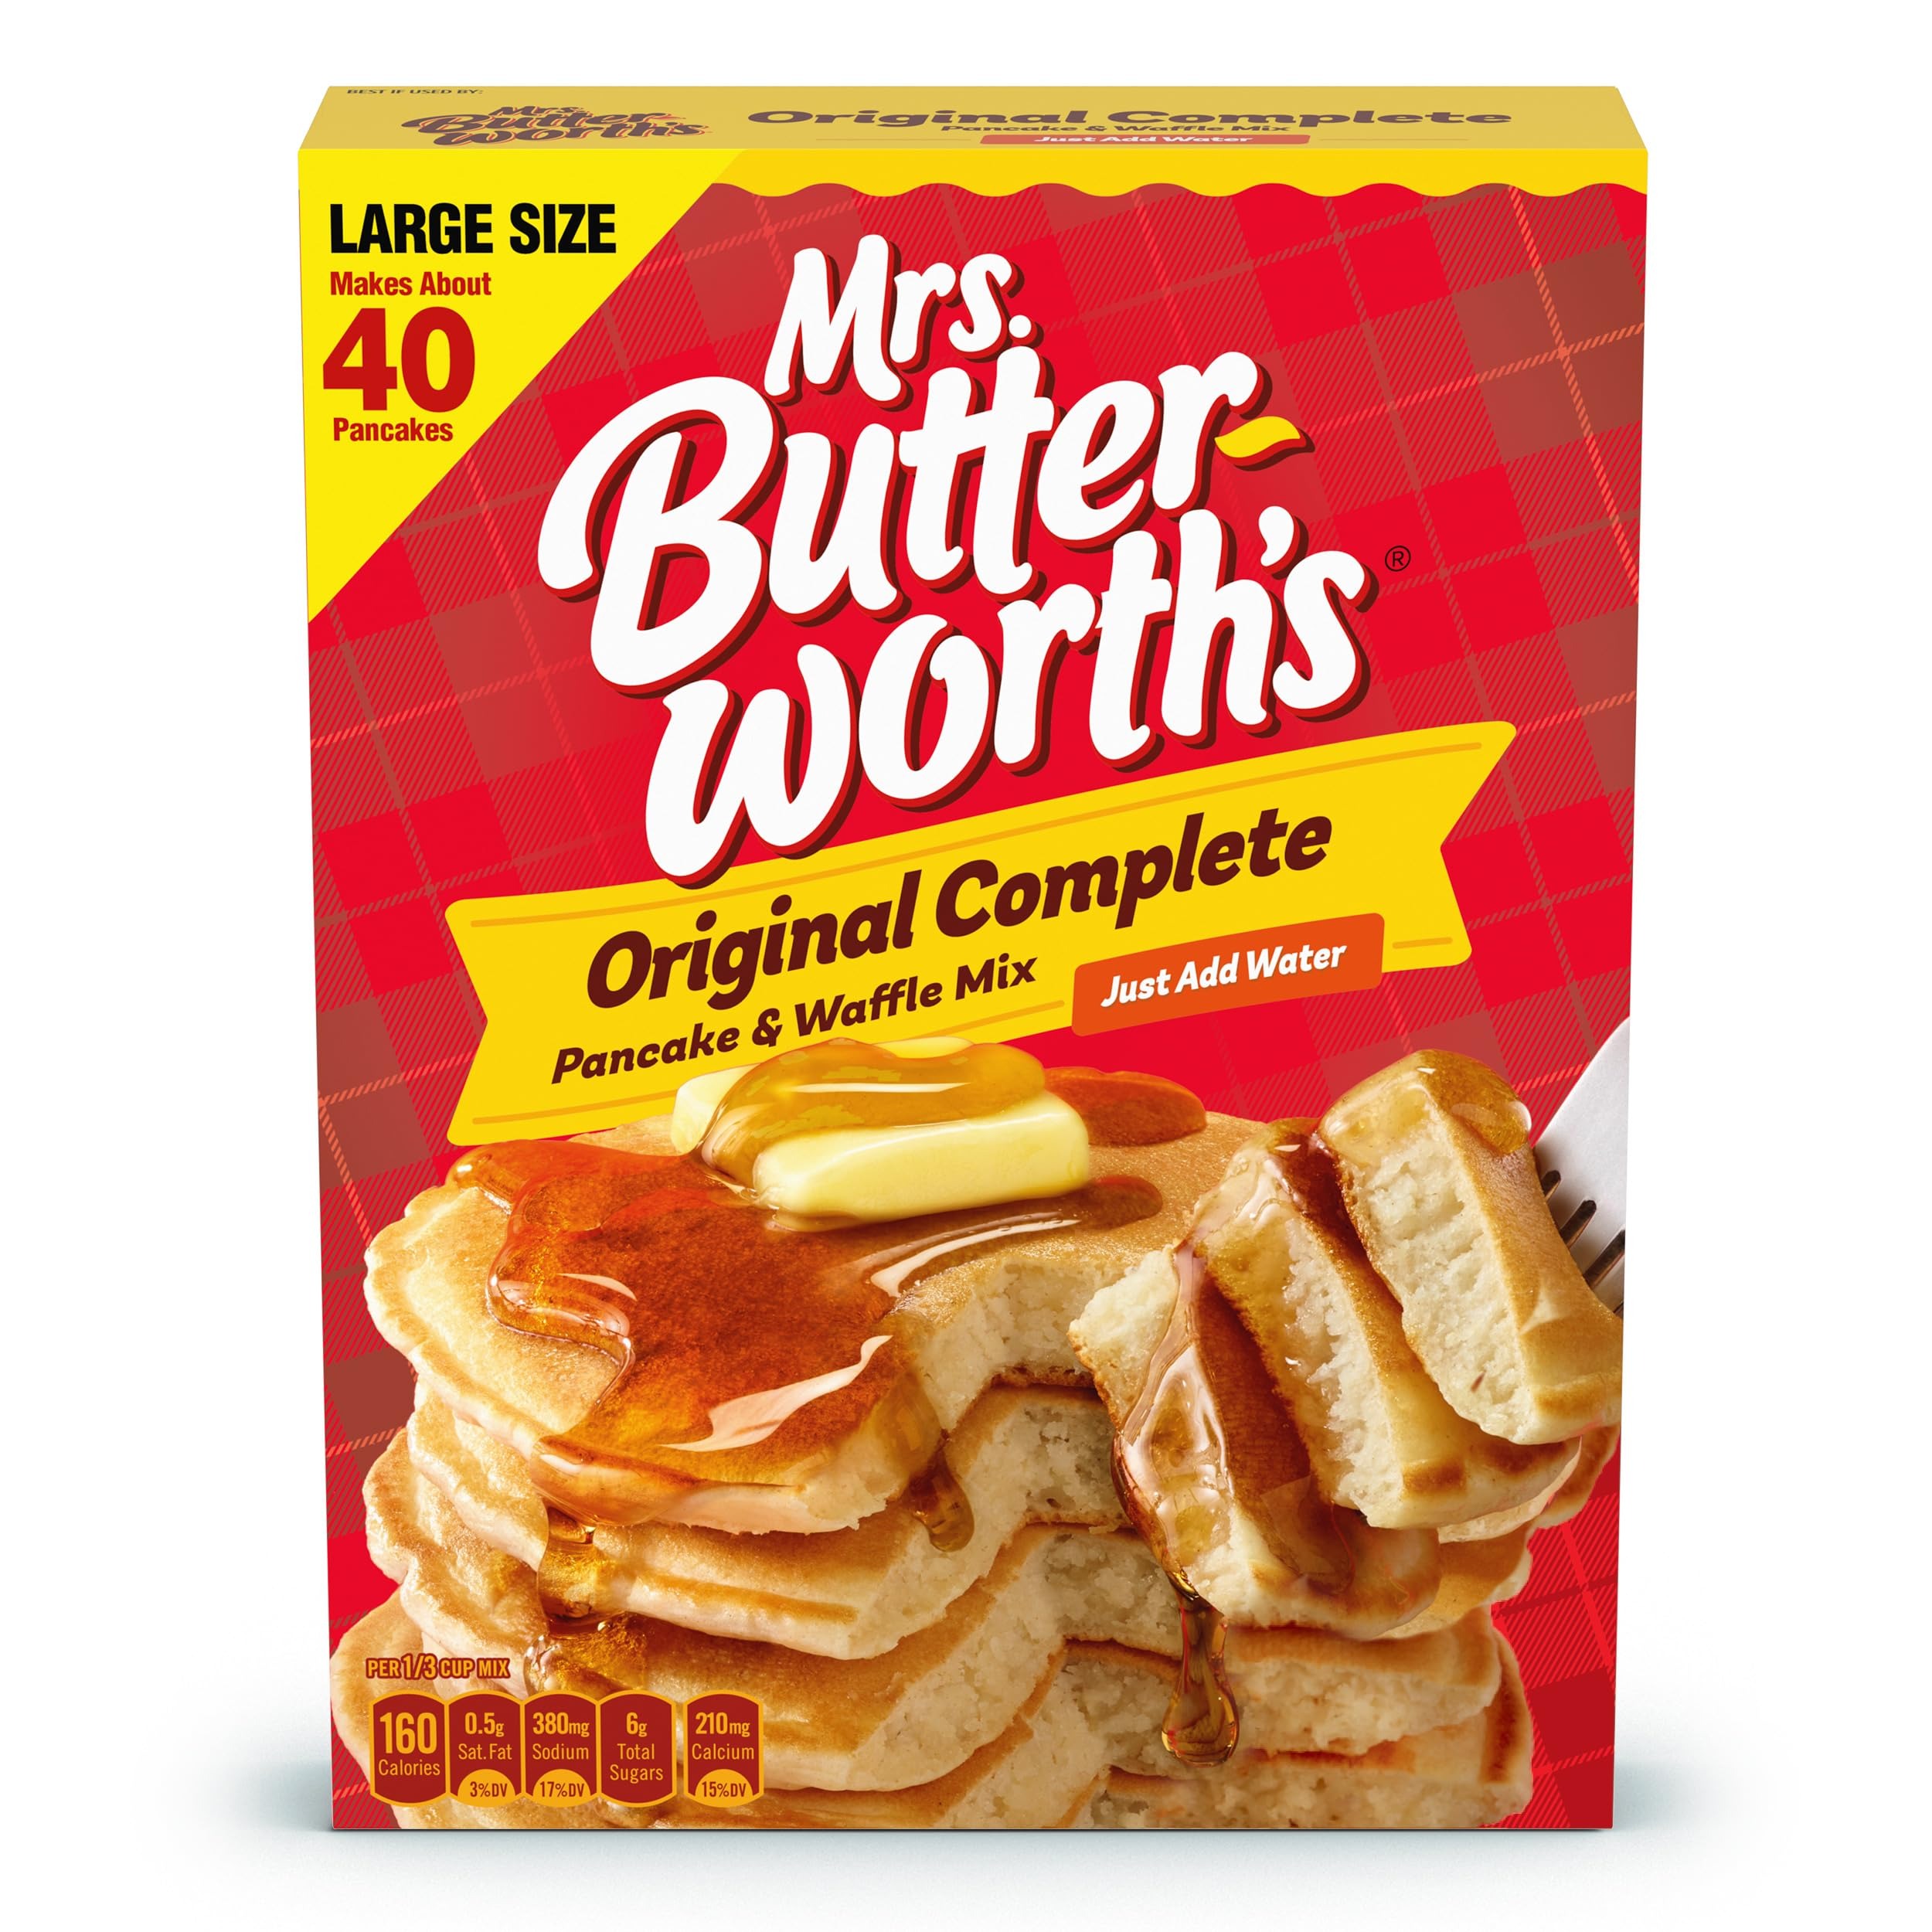
Item Name: Mrs. Butterworth Pancake and Waffle Mix, 32 Ounce
Bullet Point 1: Makes whipping up a warm batch of pancakes a cinch
Bullet Point 2: A delicious way to start your day
Bullet Point 3: Easy to make, just add water
Bullet Point 4: Good source of calcium
Bullet Point 5: No preservatives
Value: 32.0
Unit: Ounce

Price: 6.2